South Side, Chicago

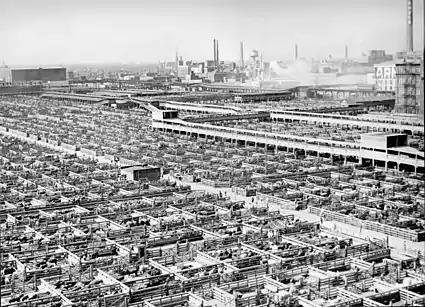
Union Stock Yards, 1941

Neighborhood rehabilitation, and in some cases, gentrification, can be seen in parts of Washington Park, Woodlawn (#42) and Bronzeville, as well as in Bridgeport and McKinley Park. Historic Pullman's redevelopment is another example of a work in progress. Chinatown is located on the South Side and has seen a surge in growth. It has become an increasingly popular destination for both tourists and locals alike and is a cornerstone of the city's Chinese community. The South Side offers many outdoor amenities, such as miles of public lakefront parks and beaches, as it borders Lake Michigan on its eastern side.